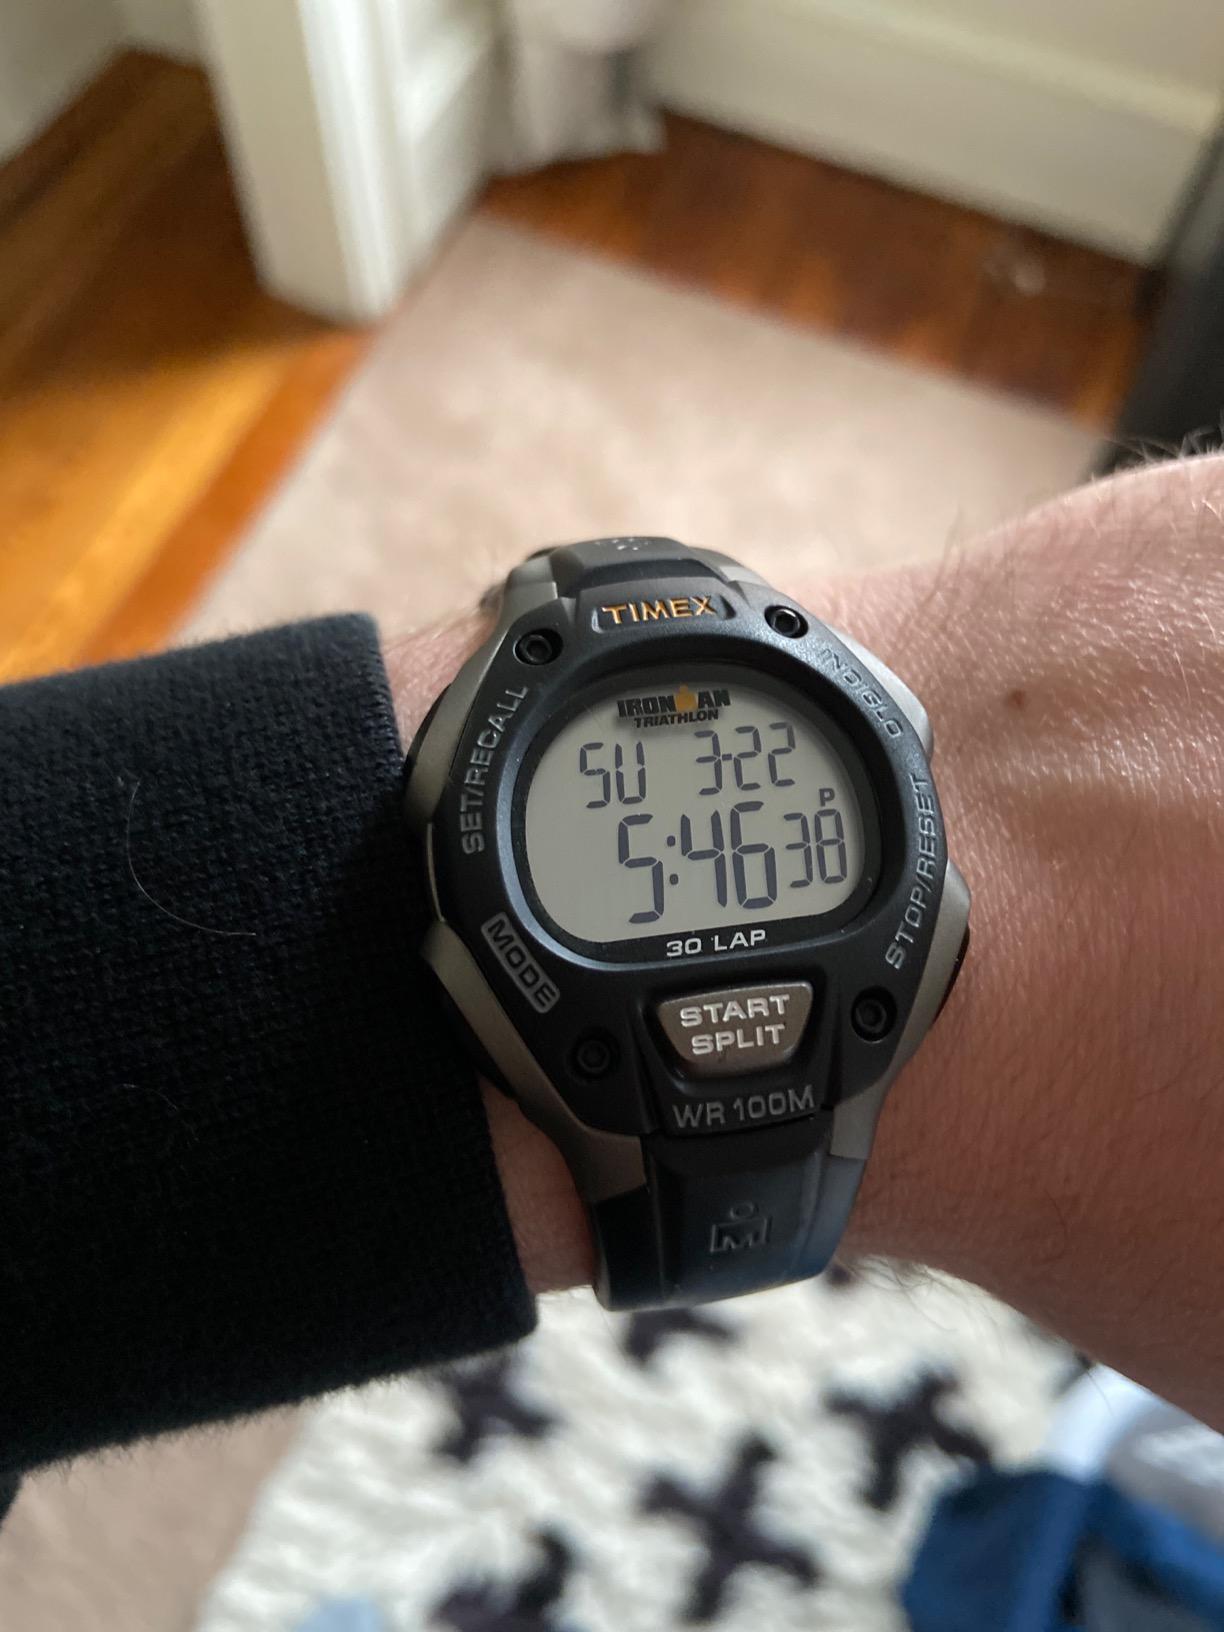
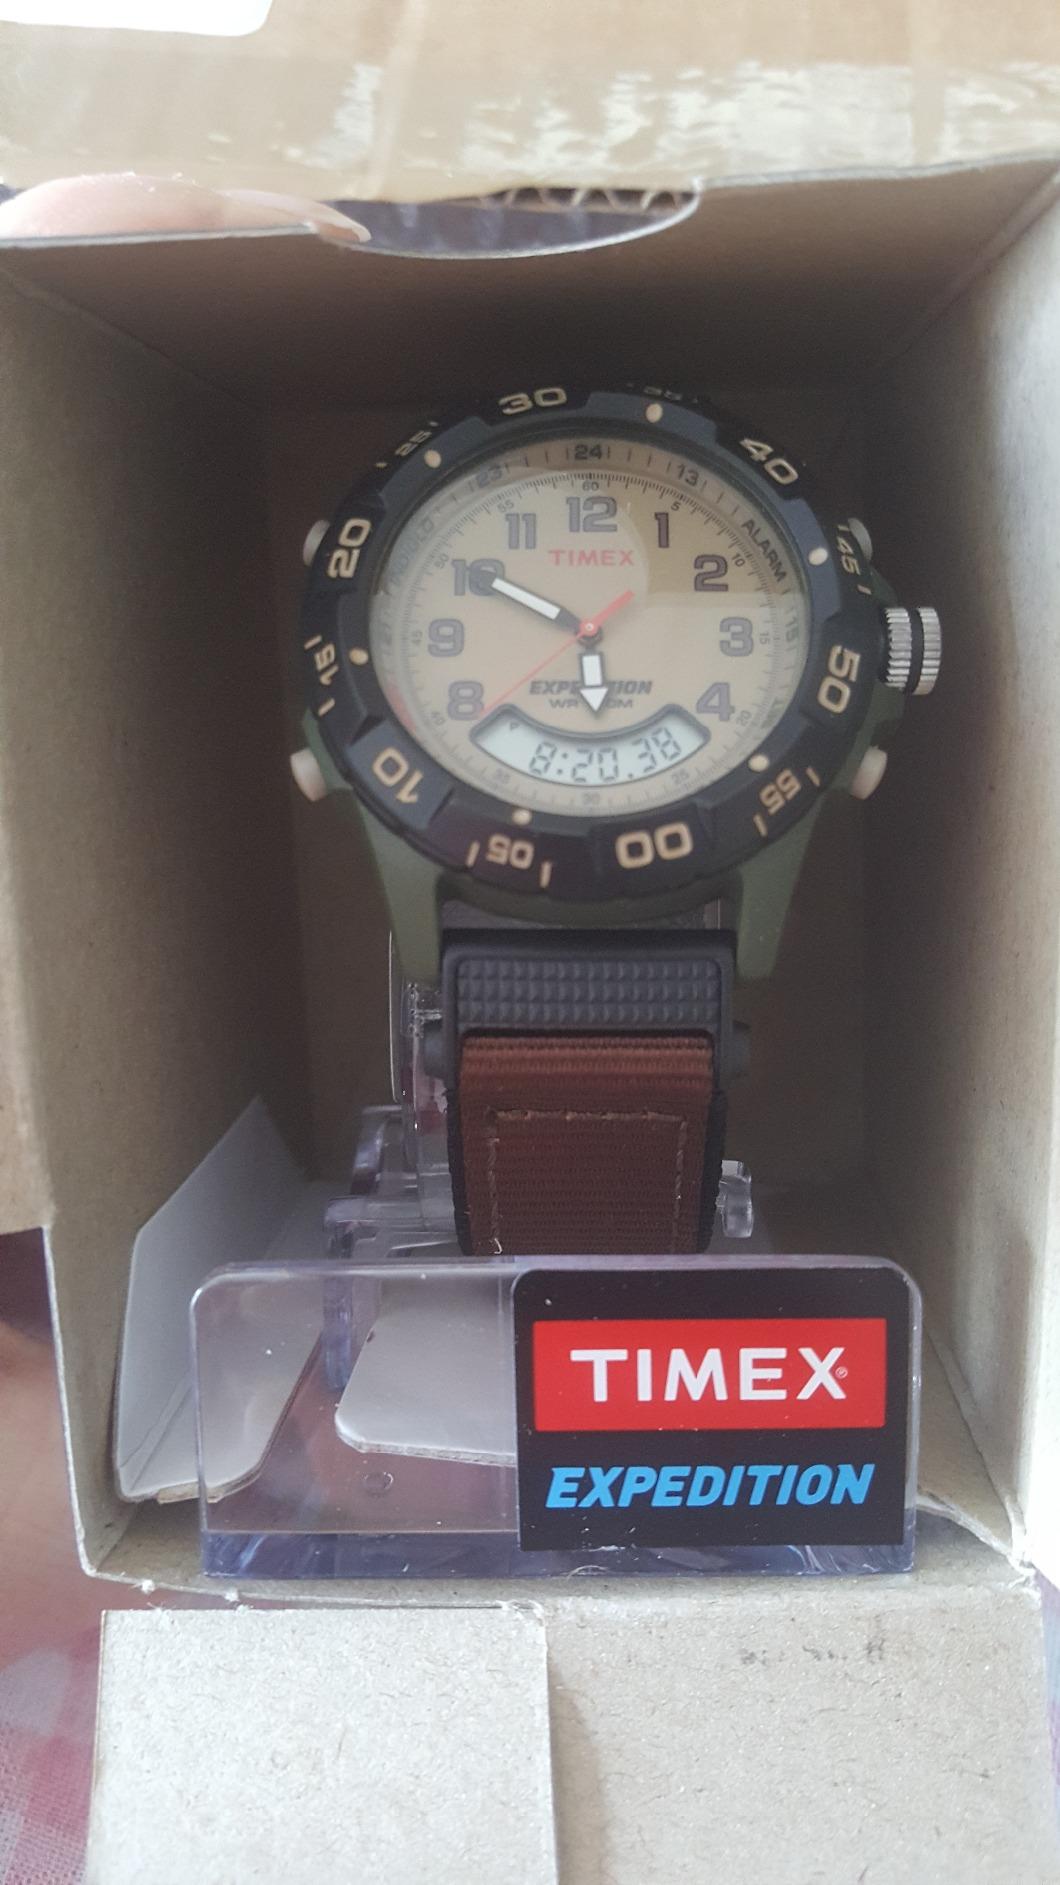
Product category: accessories_watch
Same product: no